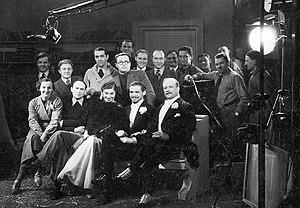
Józef Lejtes, né le 22 novembre 1901 à Varsovie, et mort le 27 mai 1983 à Santa Monica, est un réalisateur polonais.